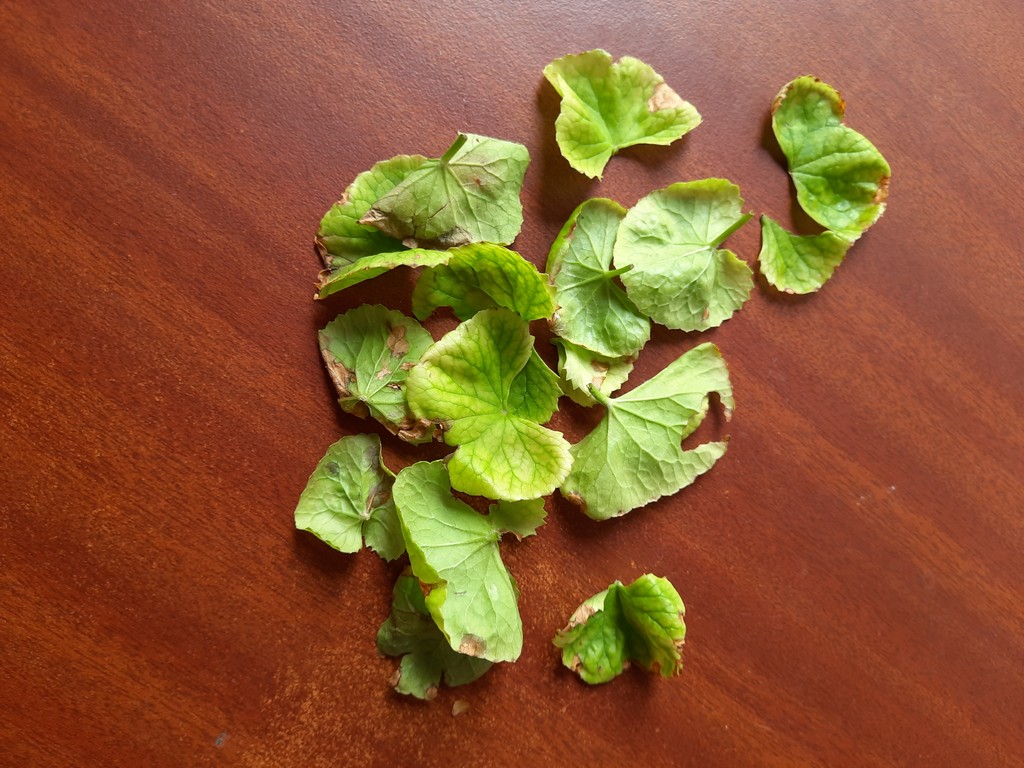
Label: Unhealthy